Describe the emotion expressed in this image:  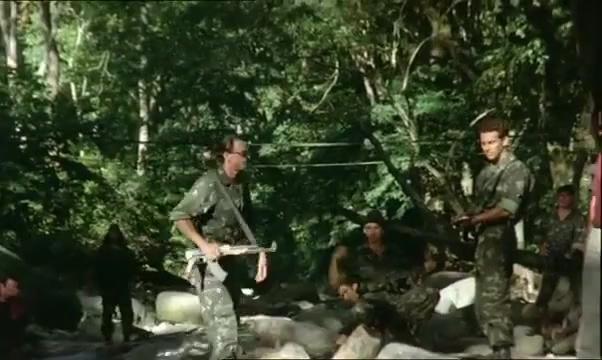
This person displays Suffering, valence and arousal with low intensity.